Alef-Laam Khomeini

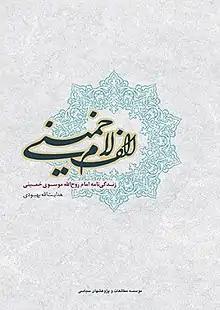
First edition (Persian)

Alef-Laam Khomeini is a book written by Hedayatollah Behboudi, a biography of Iran's 1st/former supreme leader, Seyyed Ruhollah Khomeini. This book was published by the institute of "Motale'at wa Pazhuheshhaye Siasi" (political studies and researches) in 2018; and has obtained Jalal Al-e Ahmad Literary Award, and also Iran's Book of the Year Awards.